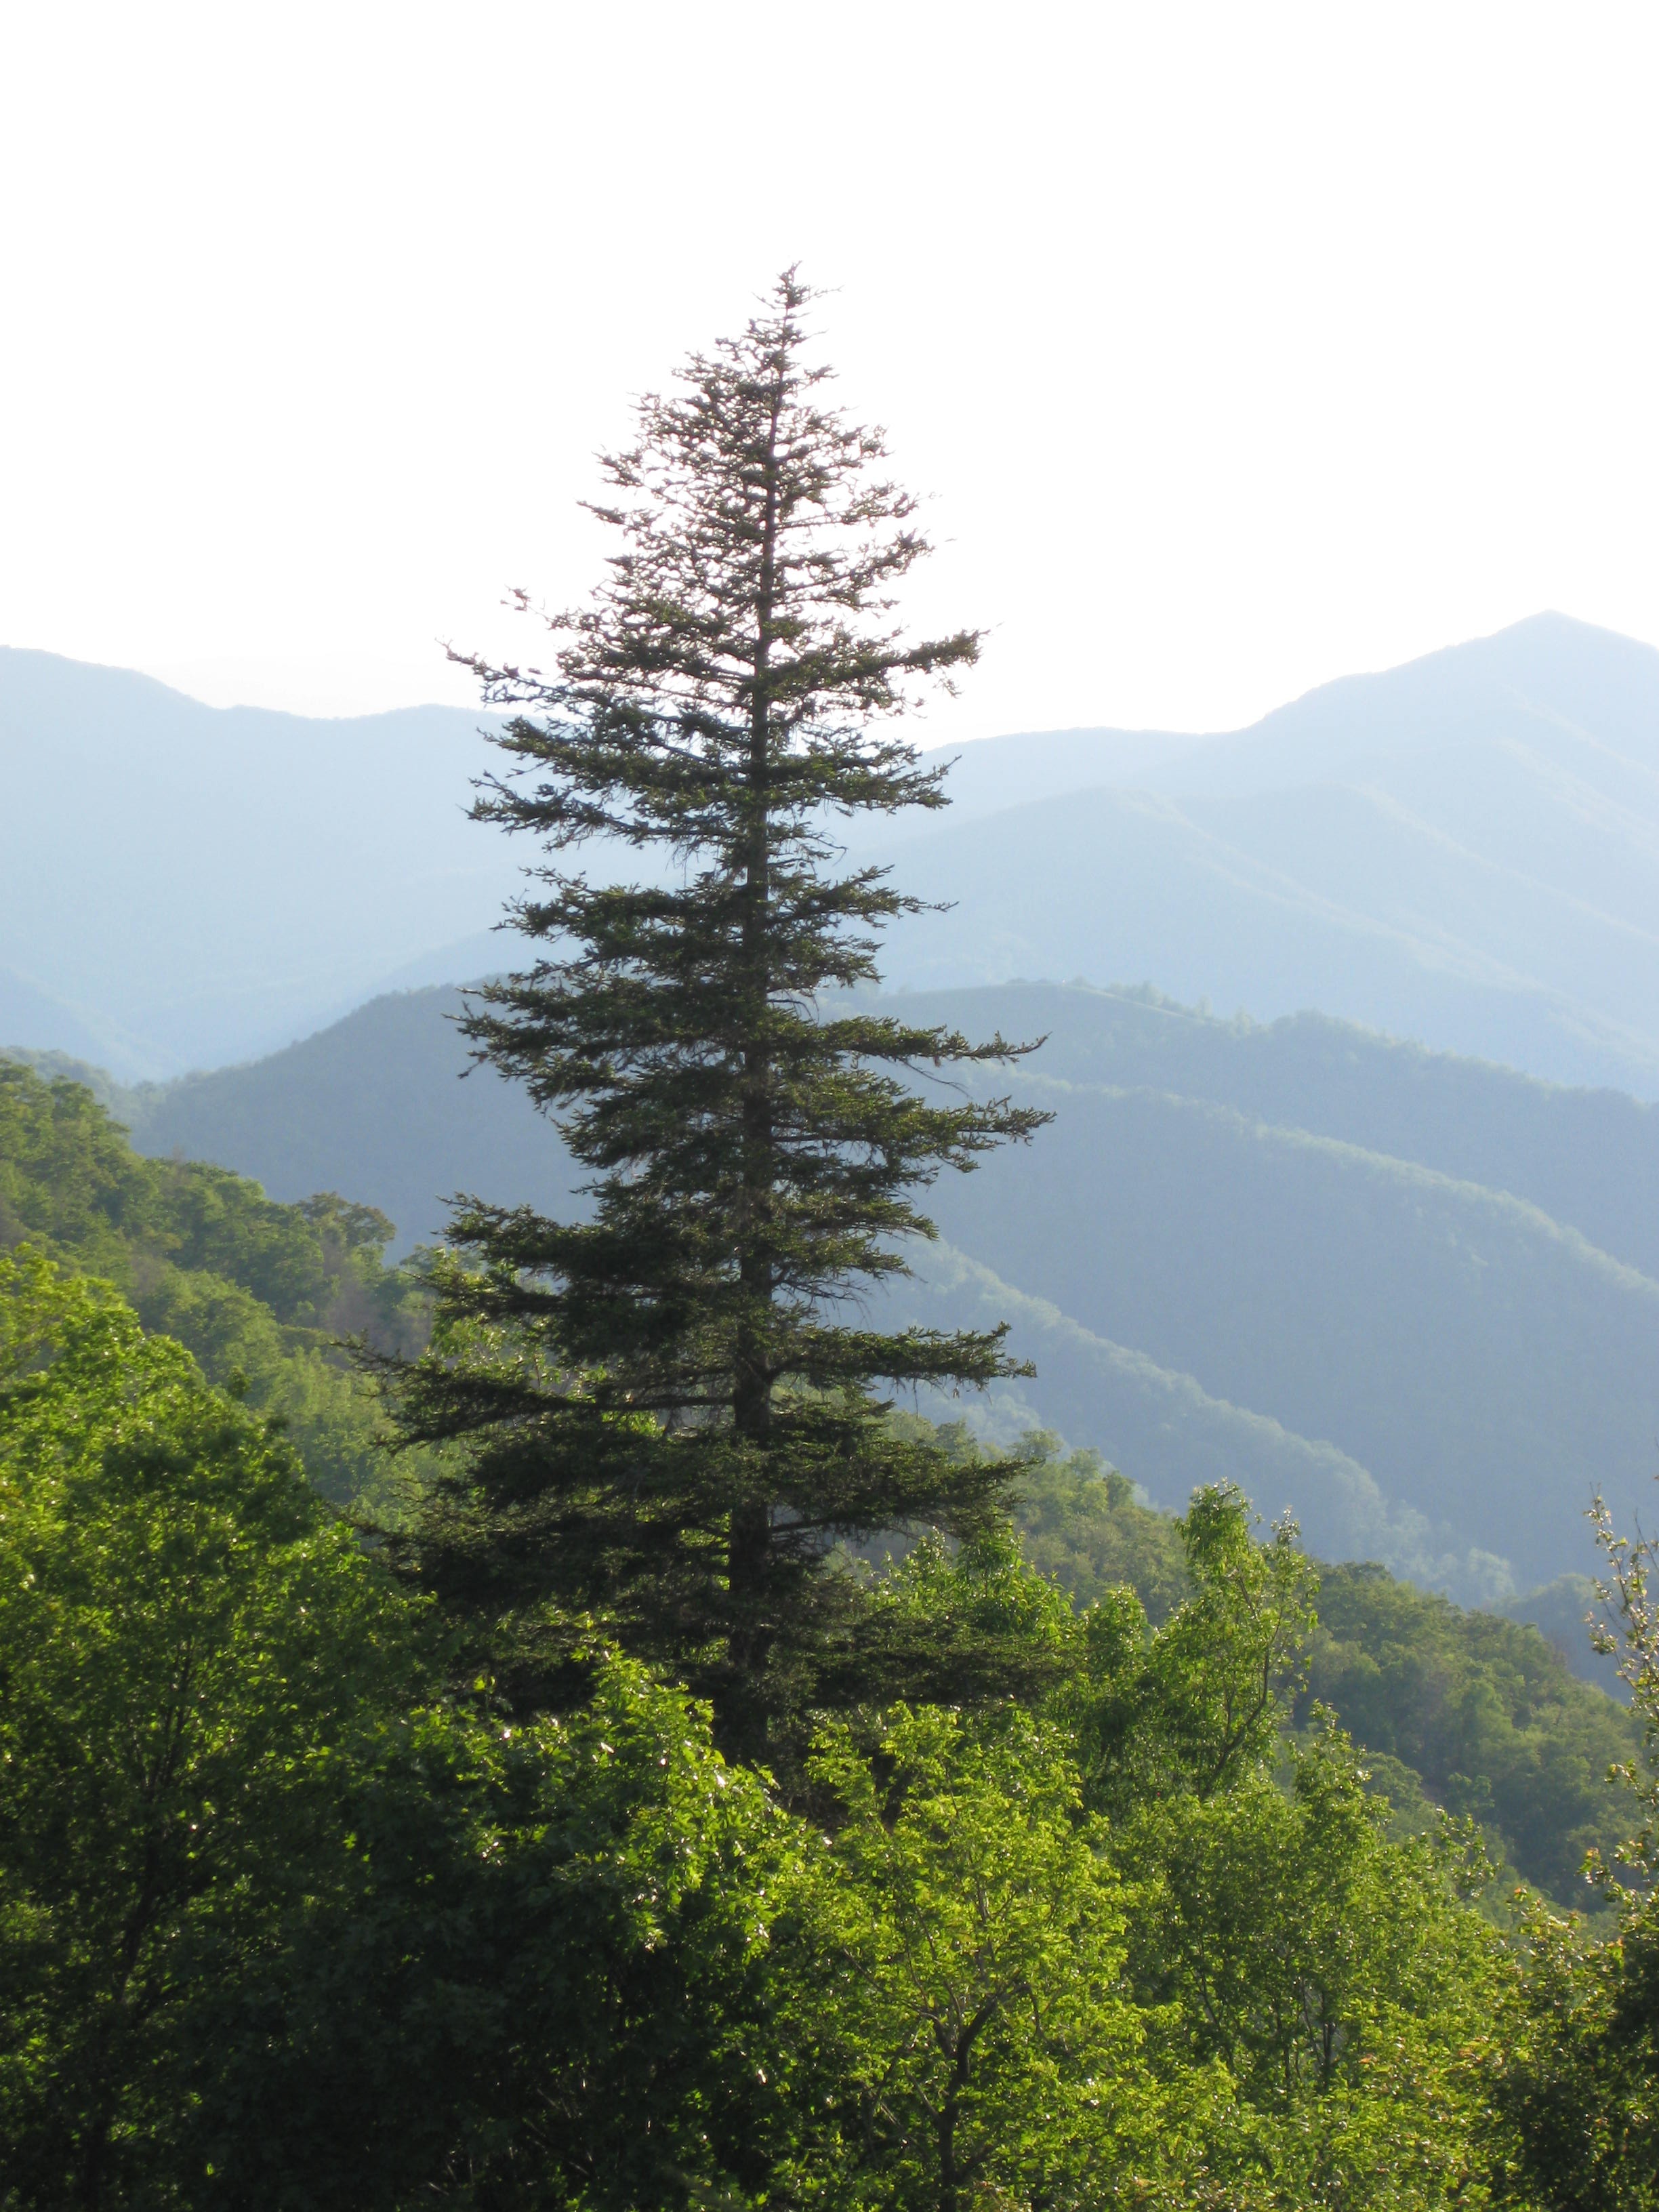
landscape, tree, nature, forest, outdoor, wilderness, mountain, lake, mountain range, vacation, travel, green, tranquil, peaceful, natural, scenery, ridge, sunny, spruce, scene, larch, ecosystem, atmospheric phenomenon, woody plant, mountainous landforms, temperate broadleaf and mixed forest, temperate coniferous forest